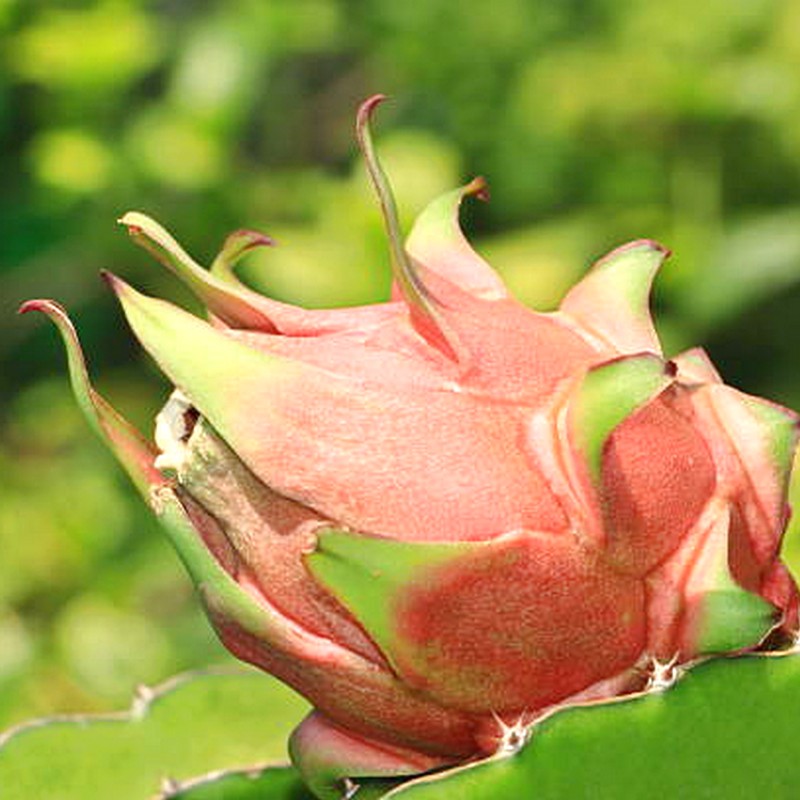
Label: Mature Dragon Fruit